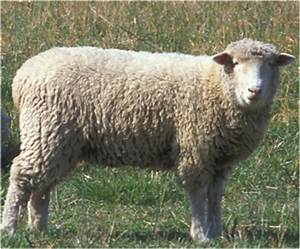
Label: sheep